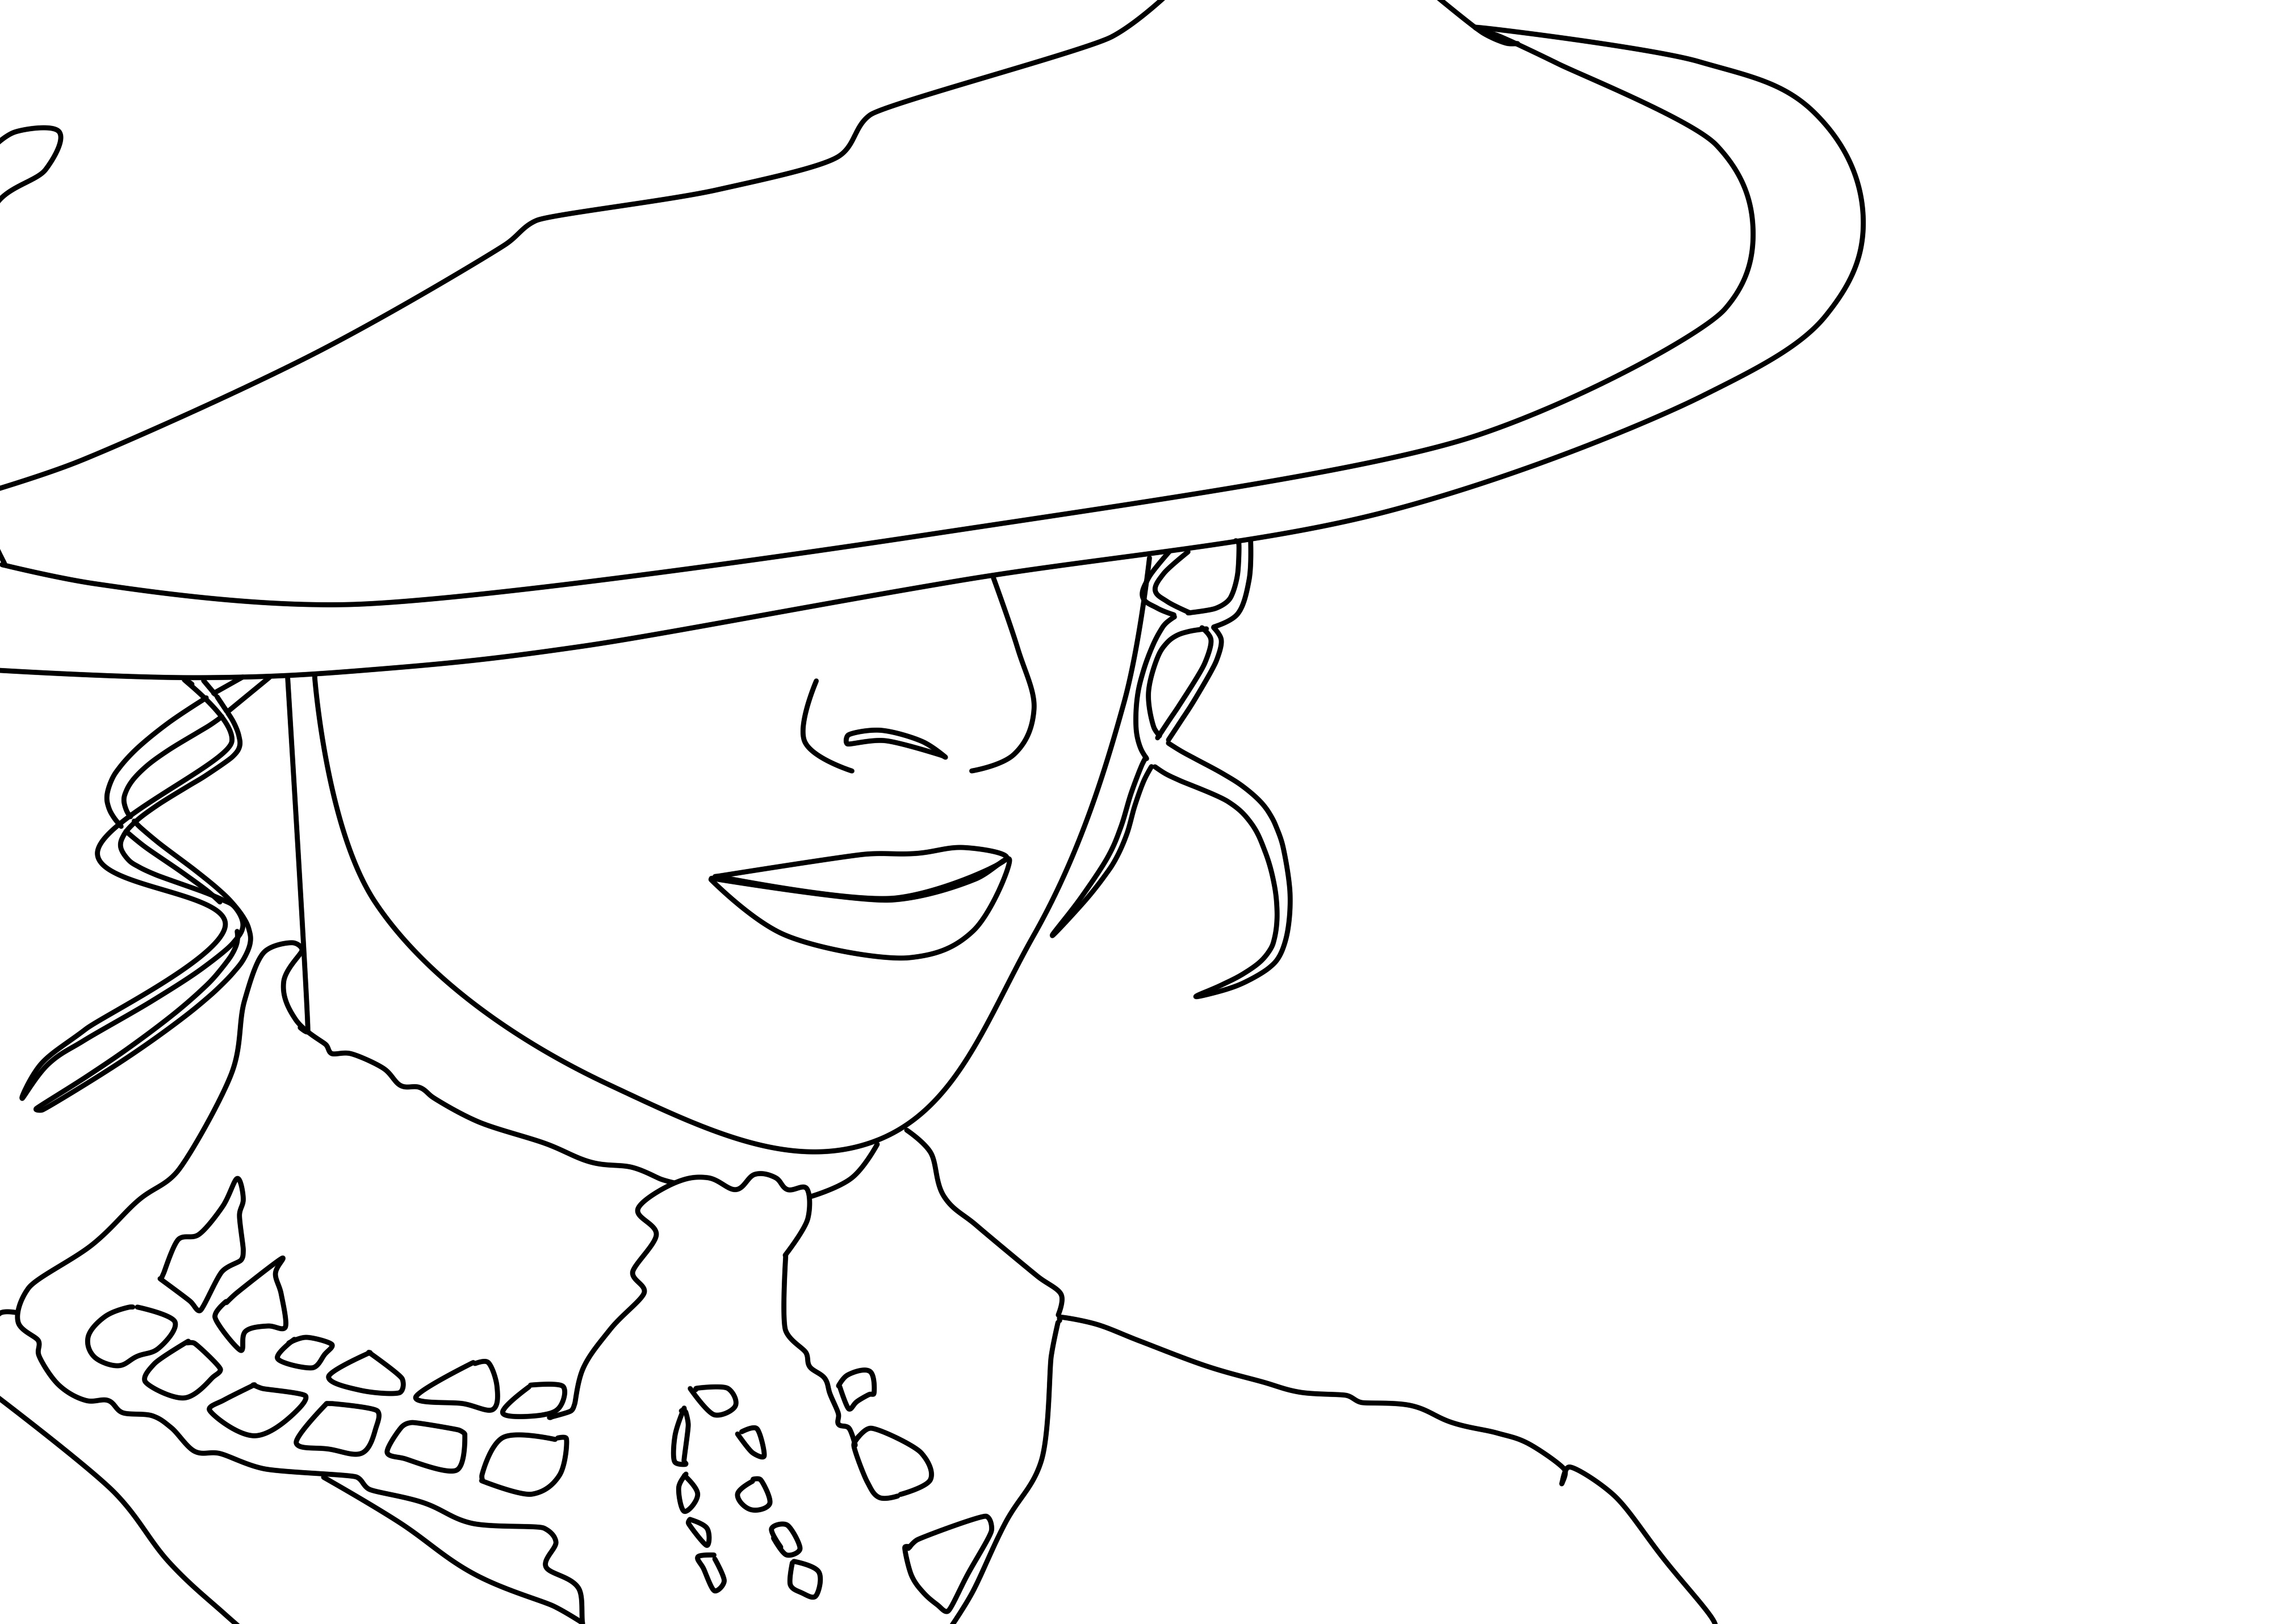
black and white, woman, line, hat, artwork, face, drawing, illustration, victorian, line art, family car, classic woman